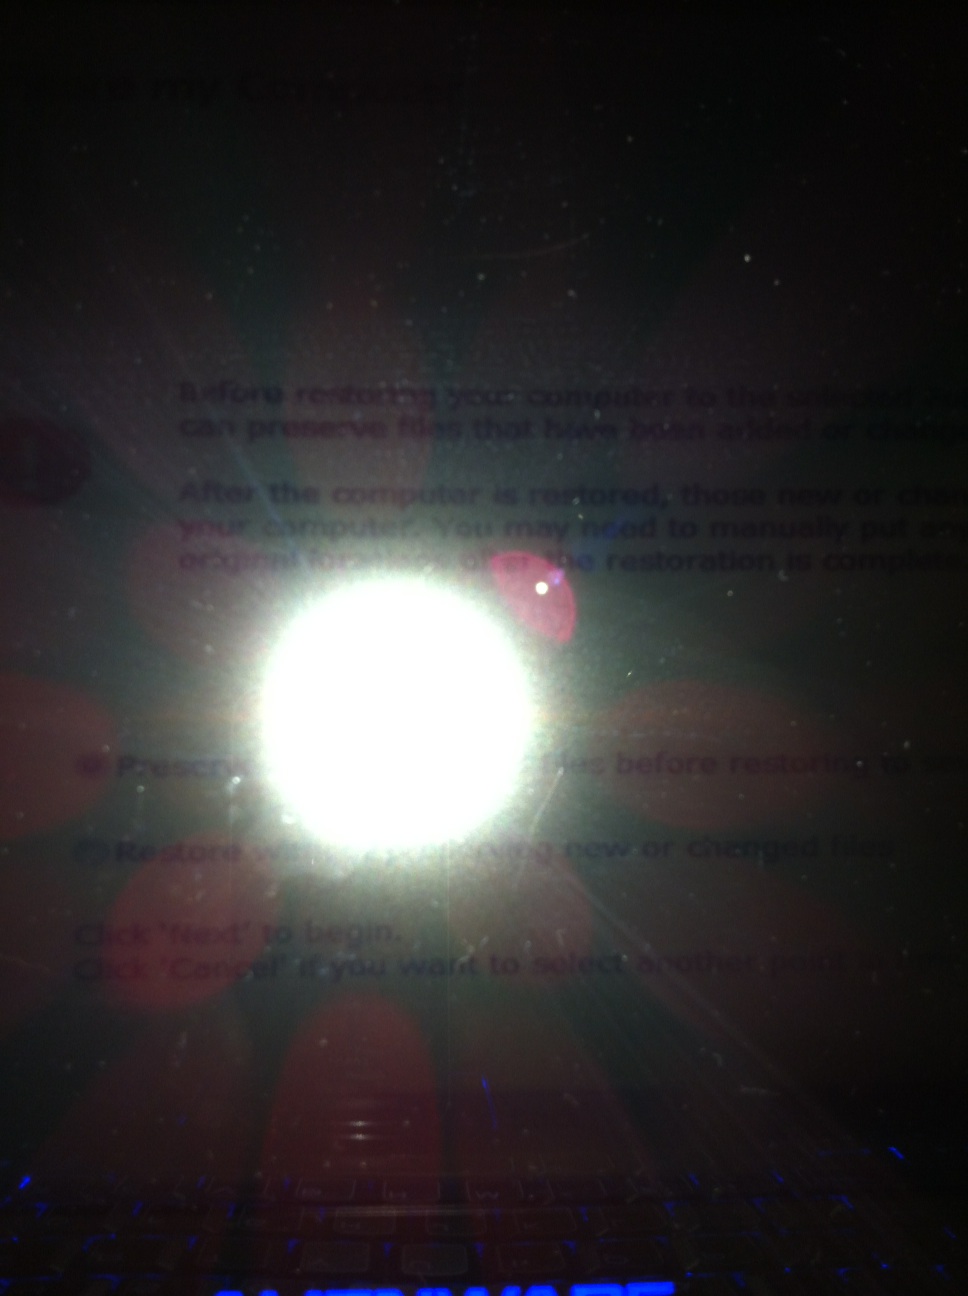Question: The screen clay
Answer: unanswerable